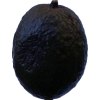
Label: black_avocado